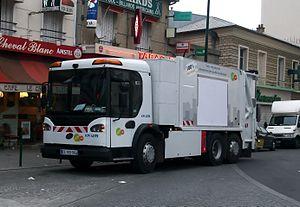
Véhicule PVI de collecte des déchets de Suez Environnement Sita, à Colombes
SUEZ est un groupe français de gestion de l’eau et des déchets. Il est le premier fournisseur privé d’eau dans le monde.
La gestion des déchets, une des branches de la rudologie appliquée, regroupe la collecte, le négoce et courtage, le transport, le traitement, la réutilisation ou l'élimination des déchets, habituellement ceux issus des activités humaines. Cette gestion vise à réduire leurs effets sur la santé humaine et environnementale et le cadre de vie. Un accent est mis depuis quelques décennies sur la réduction de l'effet des déchets sur la nature et l'environnement et sur leur valorisation dans une perspective d'économie circulaire.